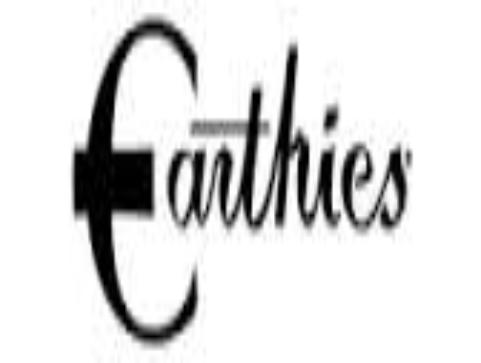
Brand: Earthies
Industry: Clothes